Foss (band)

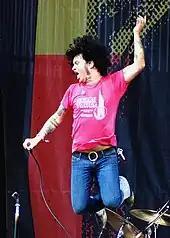
Cedric Bixler-Zavala, a founding member of Foss, is better known as the singer of At the Drive-In and the Mars Volta ("pictured performing with At the Drive-In in 2012").

Born and raised in El Paso, Beto O'Rourke felt alienated from the city as an adolescent in the 1980s. He told "The Texas Observer" that, in the El Paso of his youth, "There was nothing dangerous. There was no energy. There was no risk." He was exposed to rock music at a young age and soon became an avid fan of punk rock. In a profile of O'Rourke for "The Washington Post", Ben Terris wrote that the young O'Rourke "wanted nothing more than to get out of town", and that the band Foss was formed "with the hopes of traveling the world". El Paso's punk scene, though small, helped O'Rourke find a sense of community in the city.